Peace River, Alberta

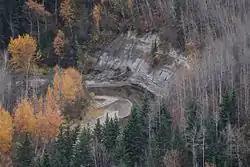
The Heart River valley within the town.

The general area is categorized ecologically as aspen parkland with mixedwood stands understory. There is a variety of wetland habitats in the area with several being quite marshy with shallow water, soft bottoms, and abundant aquatic vegetation. Some of the lakes and sloughs are used by various waterfowls, both migrating and resident, for nesting. The parkland also supports a host of terrestrial and aquatic animals. It is also Canada's most northerly agricultural region.